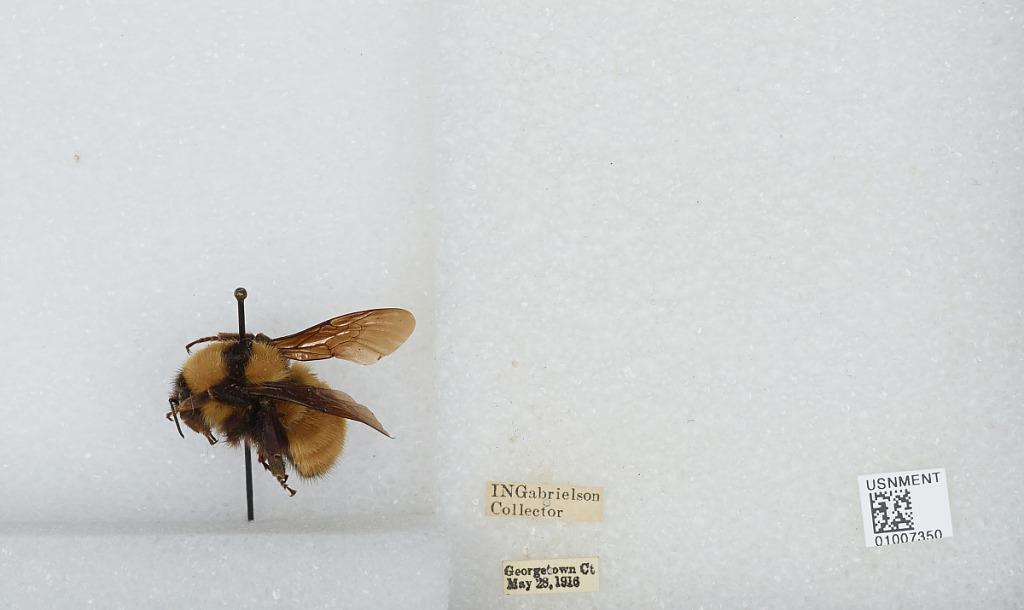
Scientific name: Bombus (Fervidobombus) fervidus fervidus (Fabricius)
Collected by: I. Gabrielson
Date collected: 1916-5-28
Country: United States
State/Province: Connecticut
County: Fairfield
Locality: Georgetown
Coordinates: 41.2557, -73.4348